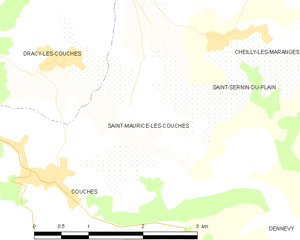
Carte des communes françaises